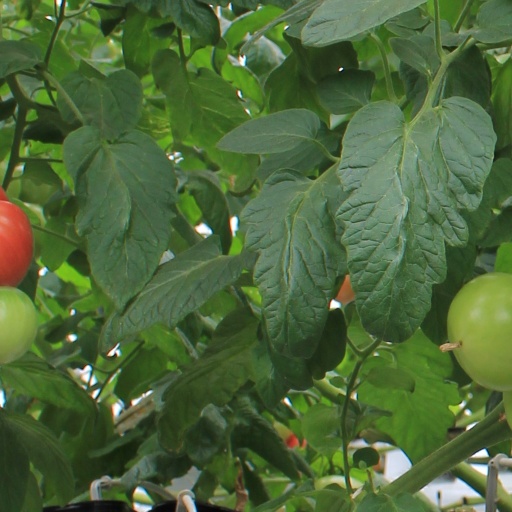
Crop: tomato